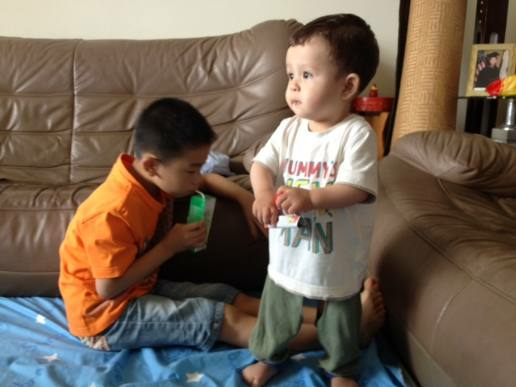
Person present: Yes